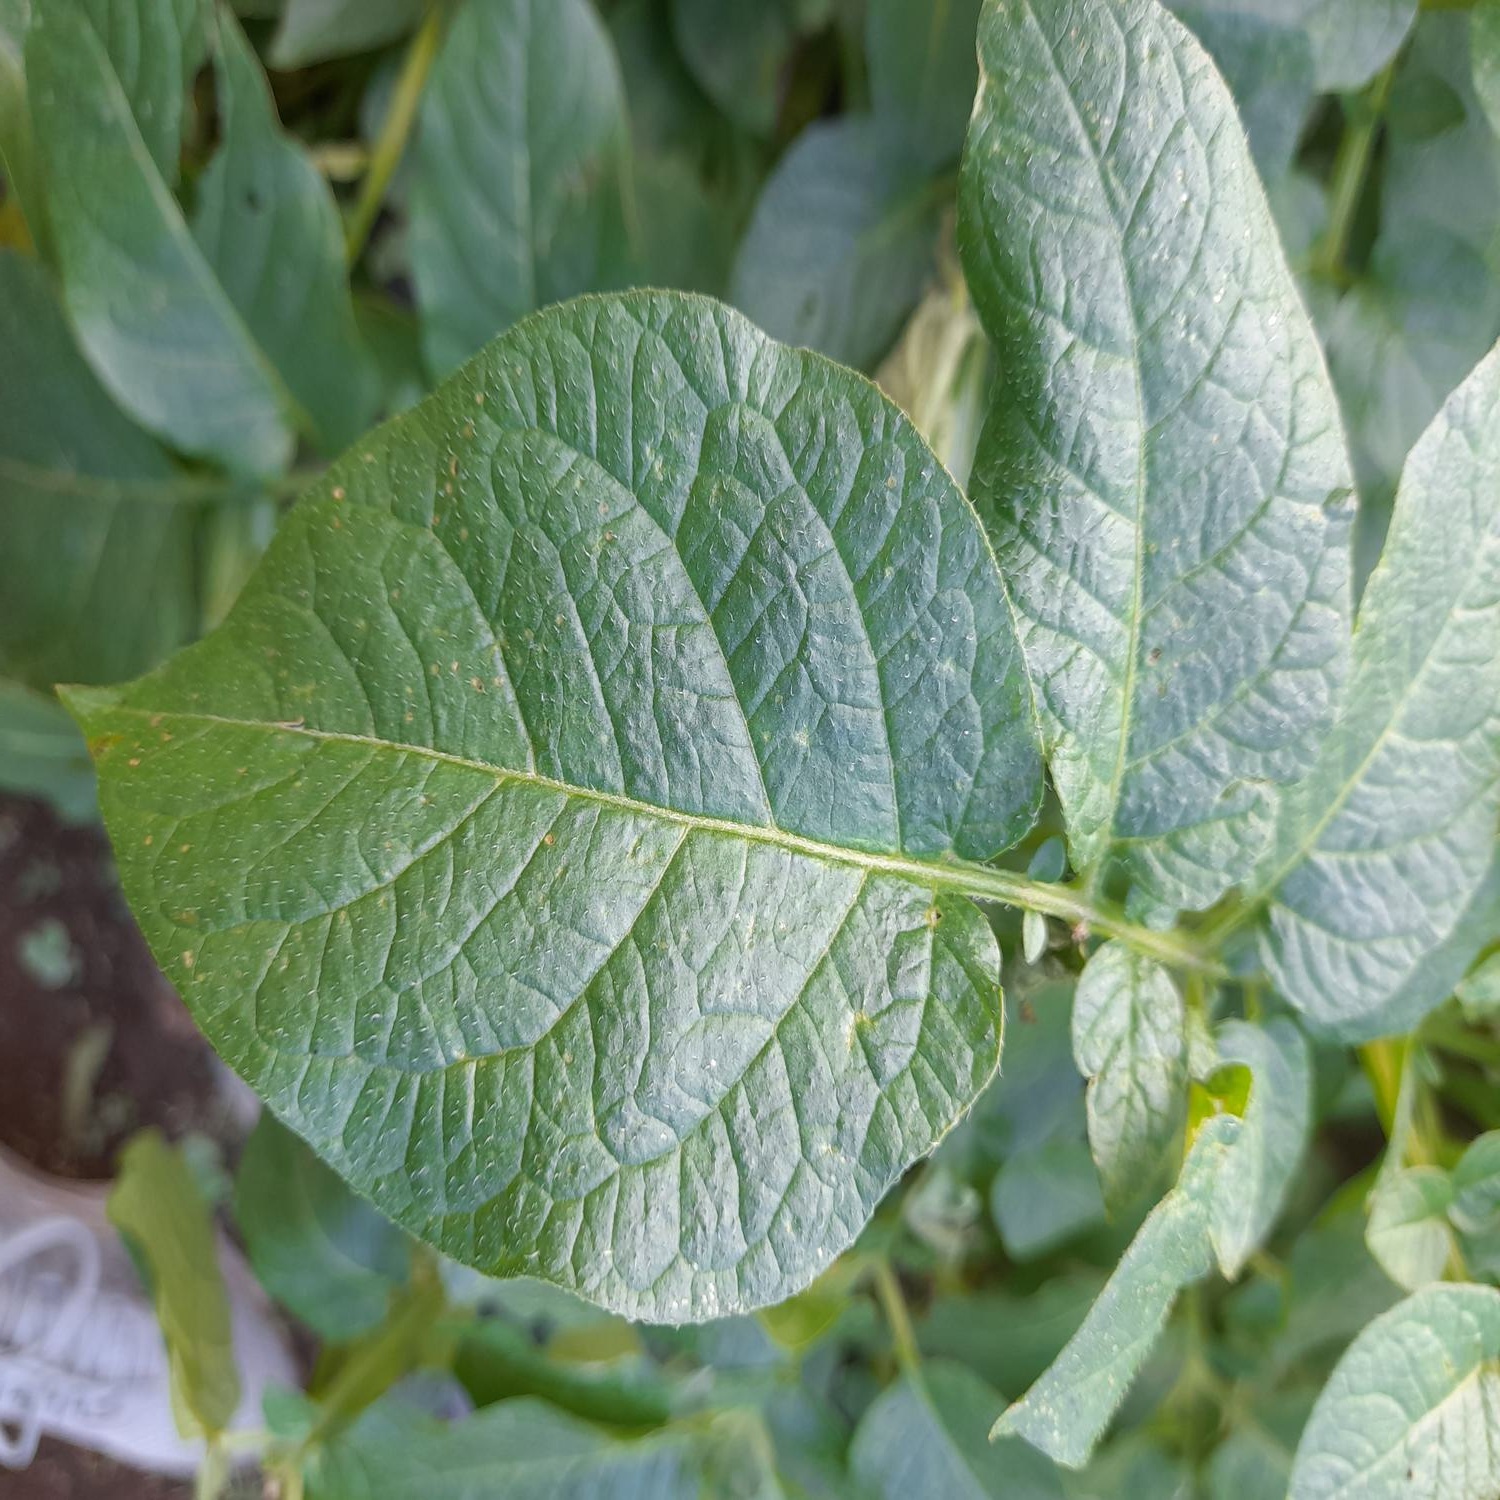
Etiqueta: Virus